Thunder Force Gold Pack

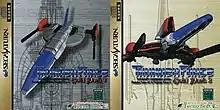
"Gold Pack 1" (left) and "Gold Pack 2" (right) covers

is a 1996 video game compilation duology developed and published by Technosoft for the Sega Saturn. Part of the "Thunder Force" series, the first release ("Gold Pack 1") includes "Thunder Force II (1989)" and "Thunder Force III" (1990), while the second release ("Gold Pack 2") includes "Thunder Force AC" (1990) and "Thunder Force IV" (1992). In each game, players assume the role of Galaxy Federation pilots taking control of a space fighter craft to defeat the Orn Empire and a powerful threat called Vios. Both compilations were released to gauge interest for the then-upcoming "Thunder Force V". Each compilation were met with mixed reception from critics since their release.